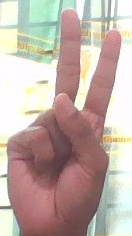
ASL sign: V